Arabian horse

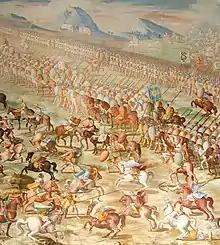
A painting of a battle with a long line of mounted riders side by side in front of a line of marching men. In front of the riders are a number of individual horsemen fighting.

Probably the earliest horses with Arabian bloodlines to enter Europe came indirectly, through Spain and France. Others would have arrived with returning Crusaders—beginning in 1095, European armies invaded Palestine and many knights returned home with Arabian horses as spoils of war. Later, as knights and the heavy, armored war horses who carried them became obsolete, Arabian horses and their descendants were used to develop faster, agile light cavalry horses that were used in warfare into the 20th century.